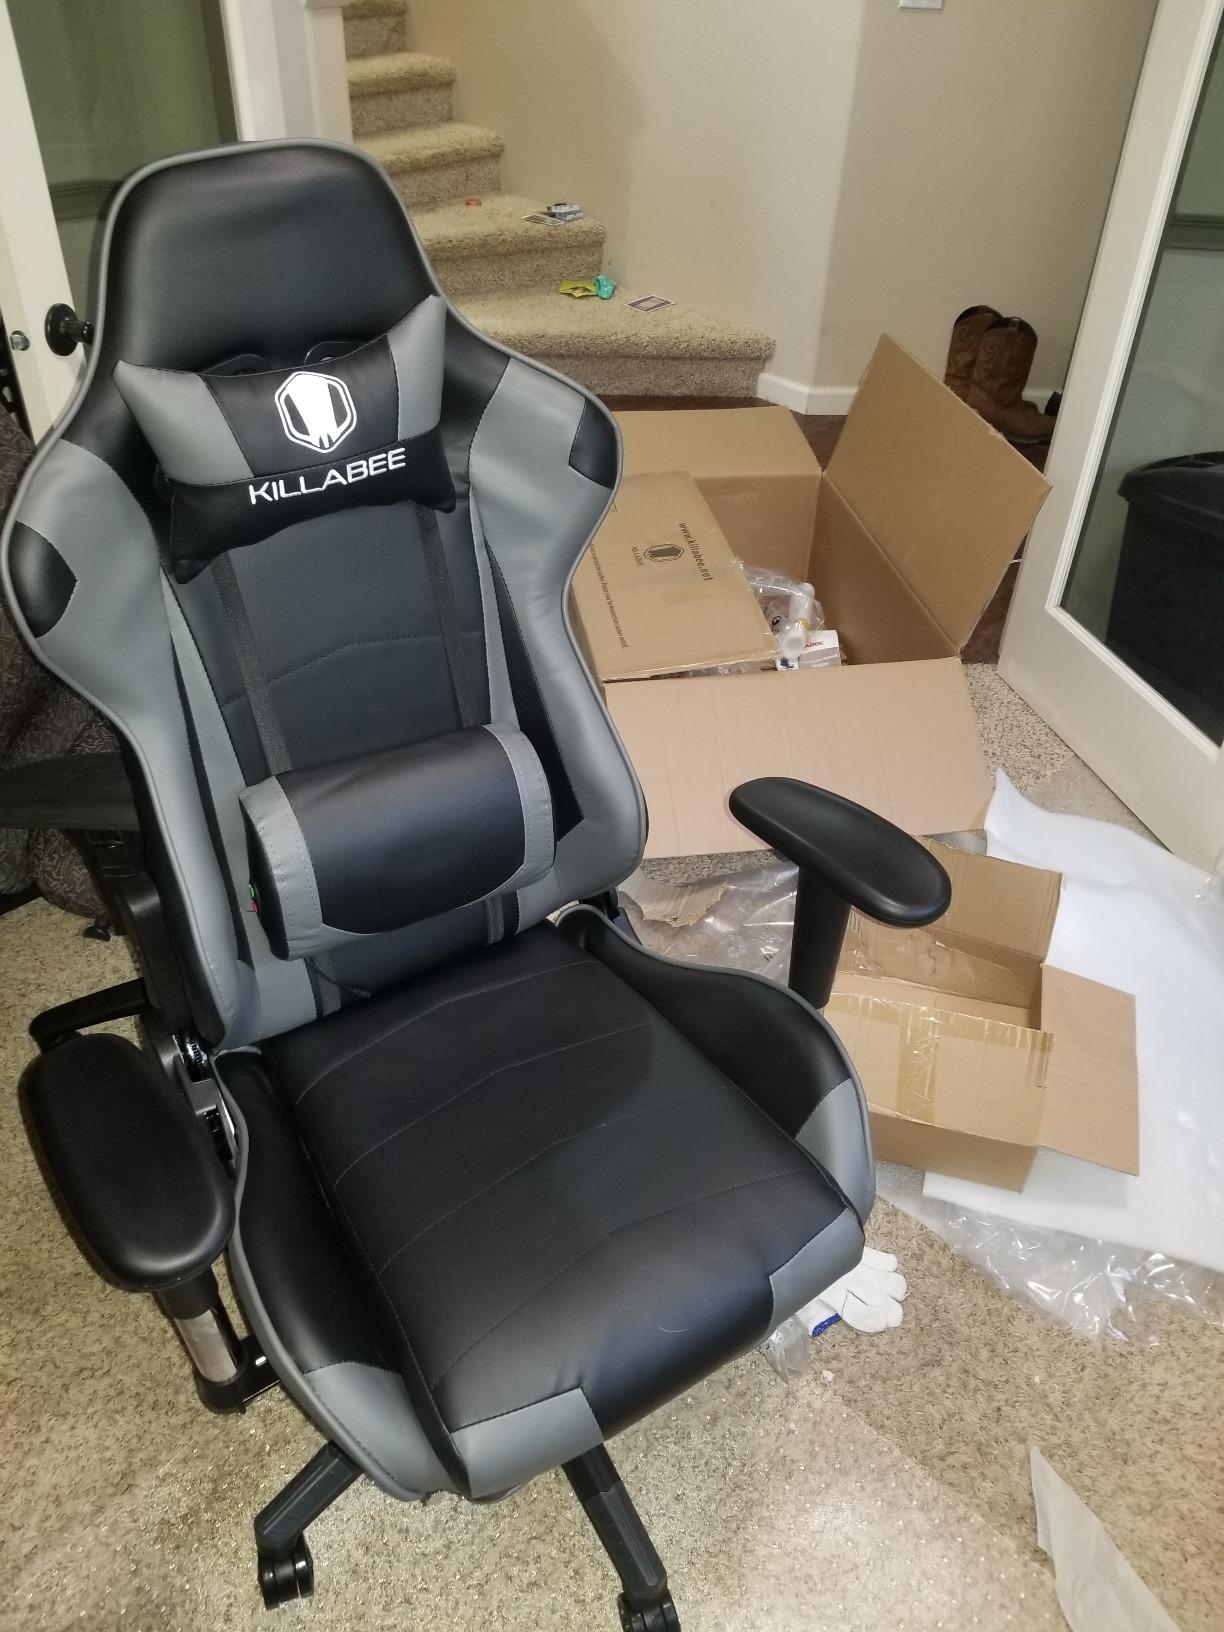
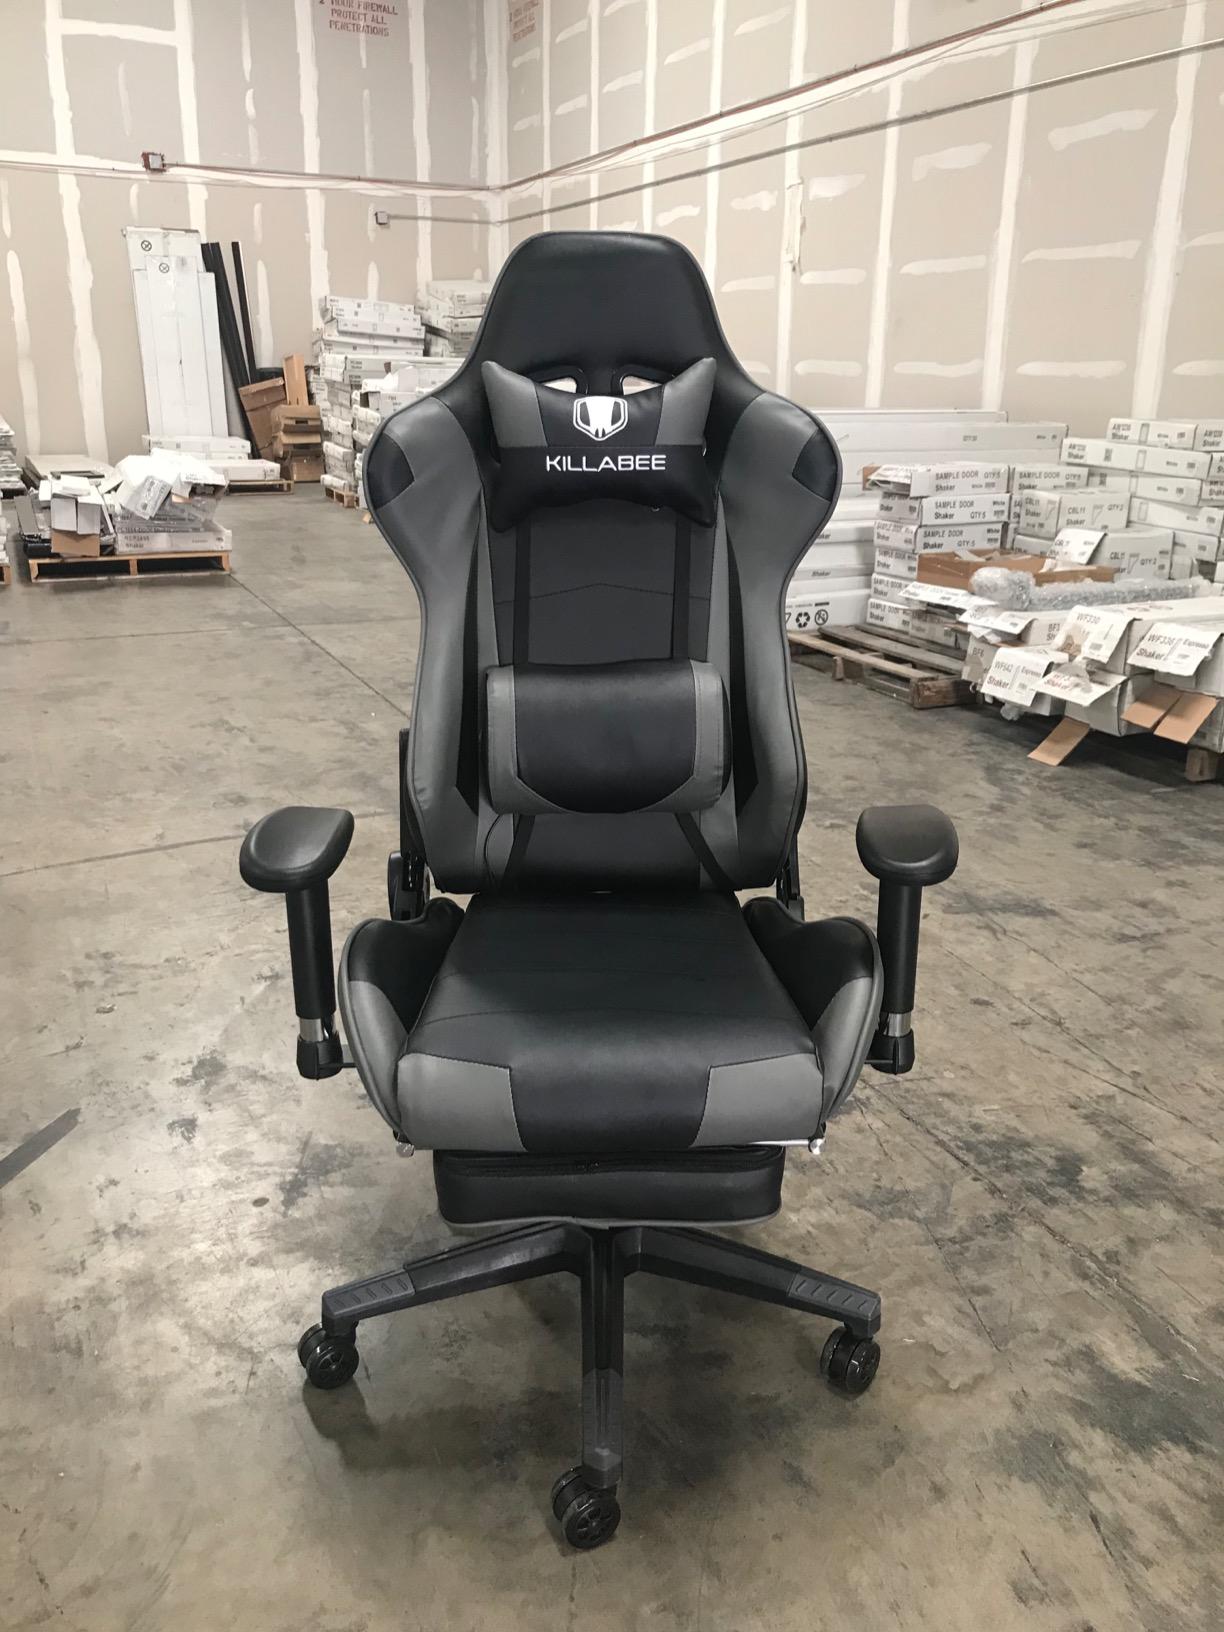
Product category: items_chair
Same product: yes